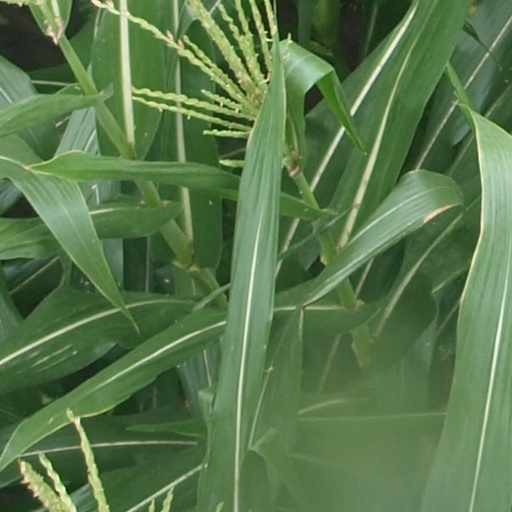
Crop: maize; corn